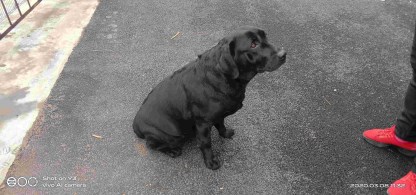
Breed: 3580-n000122-Labrador_retriever